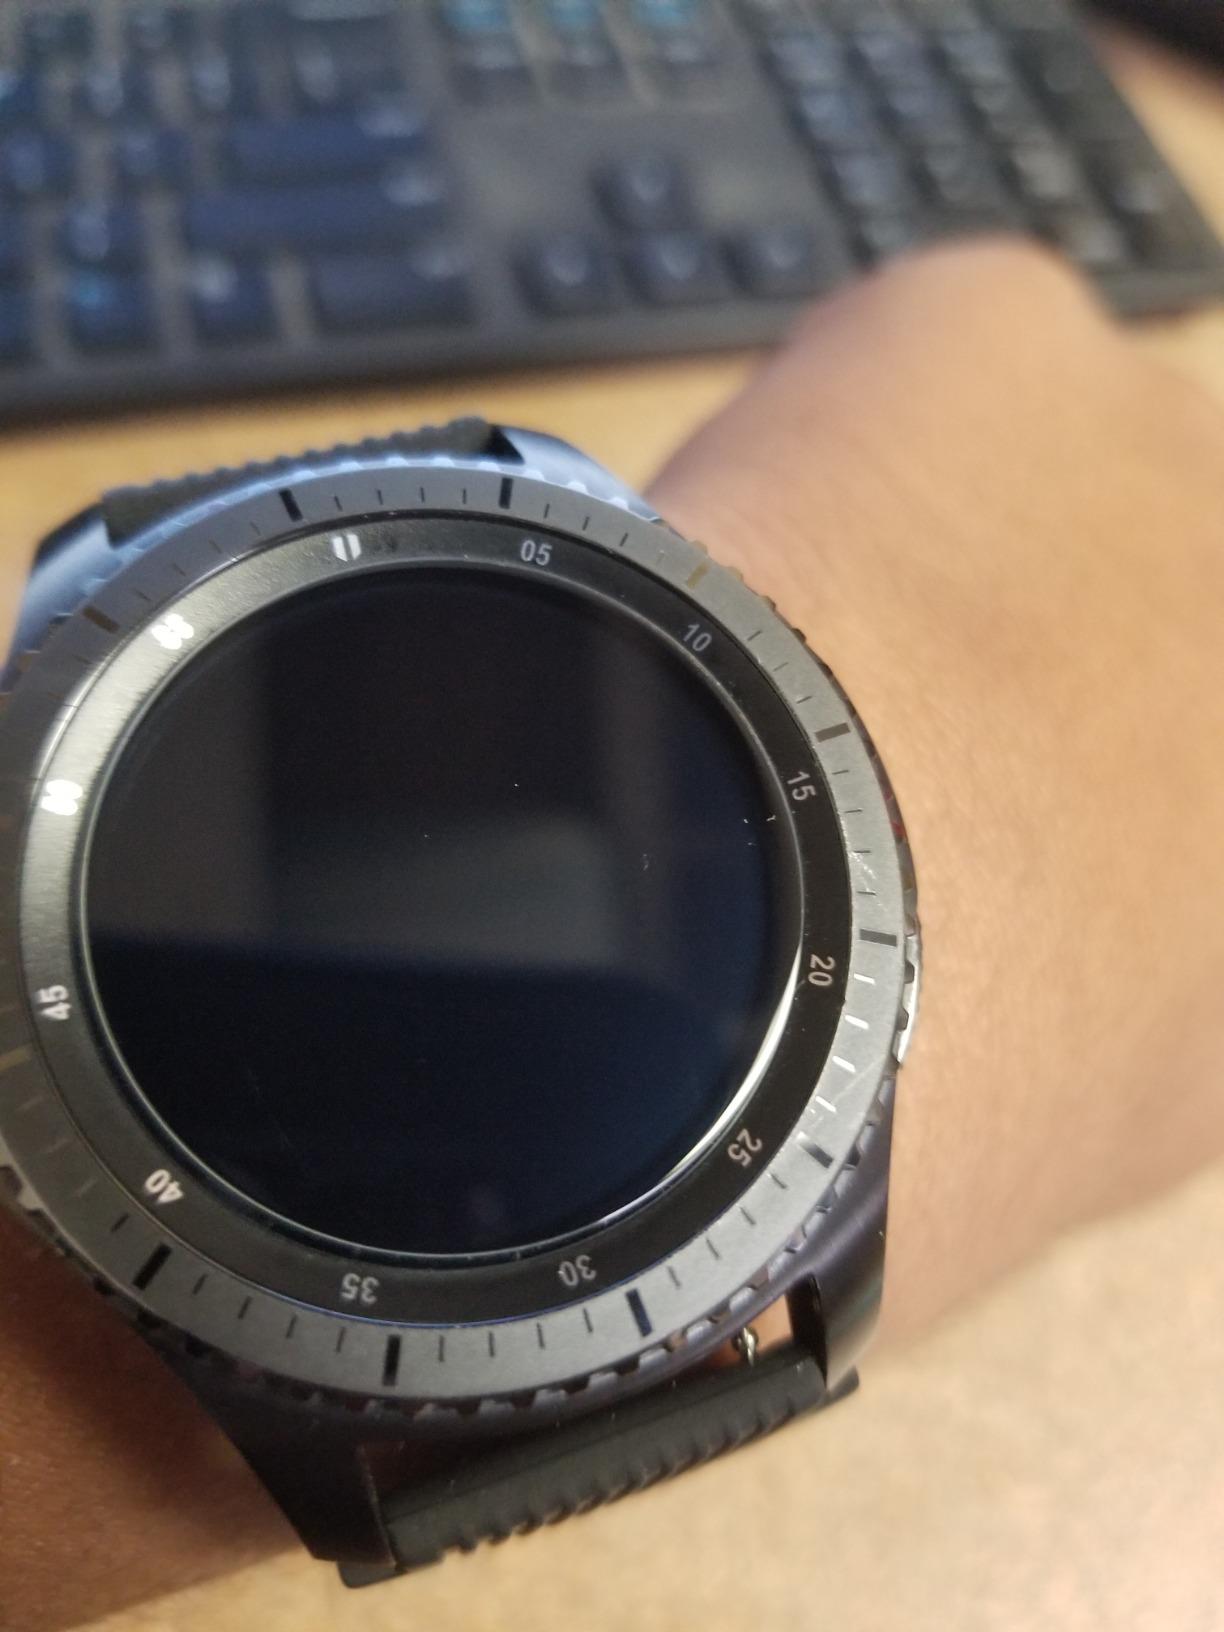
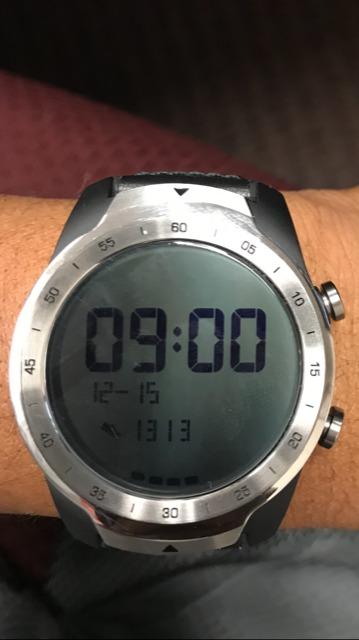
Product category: smartwatch
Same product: no